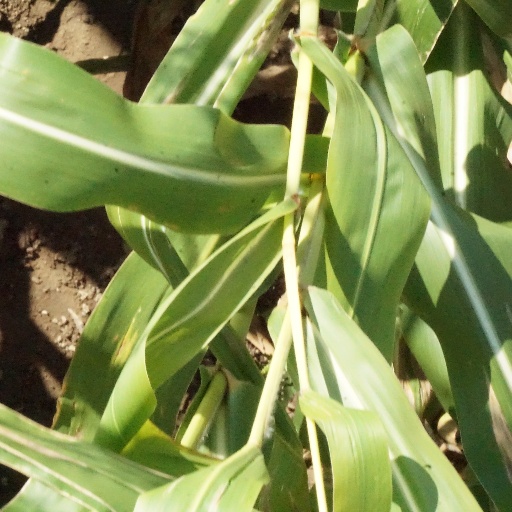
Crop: maize; corn